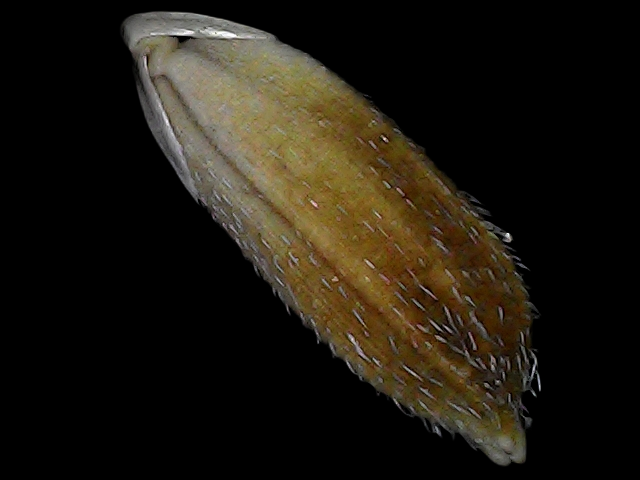
Rice variety: Bd91